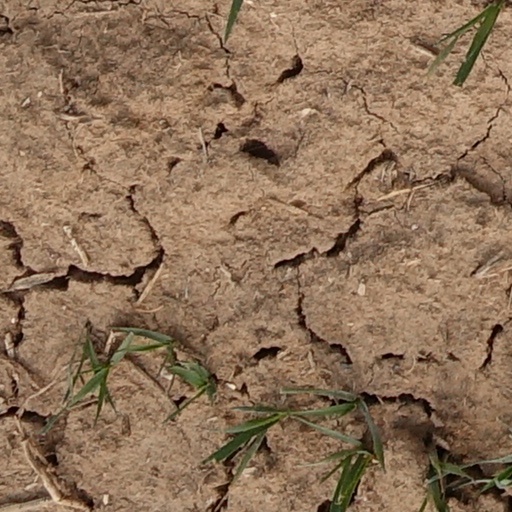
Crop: wheat